McFarland standards

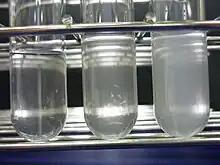
McFarland standards. No. 0.5, 1 and 2

In microbiology, McFarland standards are used as a reference to adjust the turbidity of bacterial suspensions so that the number of bacteria will be within a given range to standardize microbial testing. An example of such testing is antibiotic susceptibility testing by measurement of minimum inhibitory concentration which is routinely used in medical microbiology and research. If a suspension used is too heavy or too dilute, an erroneous result (either falsely resistant or falsely susceptible) for any given antimicrobial agent could occur.